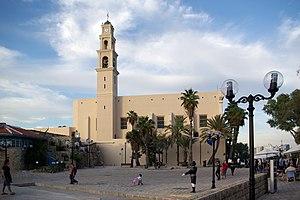
L'église Saint Pierre à Tel Aviv.
L'église Saint-Pierre est une église catholique de Jaffa, ville aujourd'hui absorbée par la municipalité de Tel Aviv en Israël. Jaffa, ou Jophé, dans le Nouveau Testament, est le lieu ou saint Pierre guérit Tabitha, veuve disciple du Christ. L'église lui est donc dédiée.